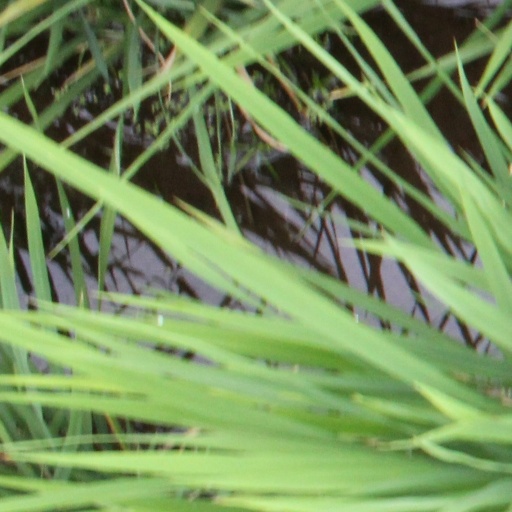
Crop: rice